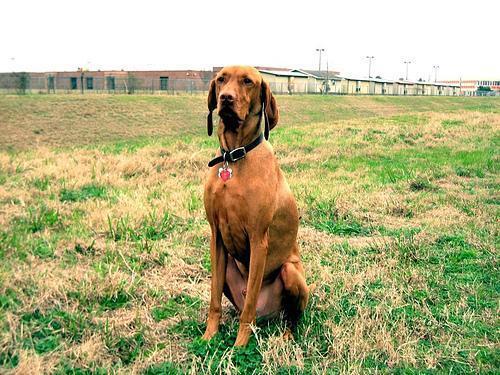
vizsla